Henry VIII

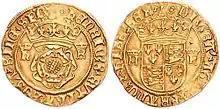
Gold crown of Henry VIII, minted –1547. The reverse depicts the quartered arms of England and France.

Henry married his last wife, the wealthy widow Catherine Parr, in July 1543. A reformer at heart, she argued with Henry over religion. Henry remained committed to an idiosyncratic mixture of Catholicism and Protestantism; the reactionary mood that had gained ground after Cromwell's fall had neither eliminated his Protestant streak nor been overcome by it. Parr helped reconcile Henry with his daughters, Mary and Elizabeth. In 1543, the Third Succession Act put them back in the line of succession after Edward. The same act allowed Henry to determine further succession to the throne in his will.